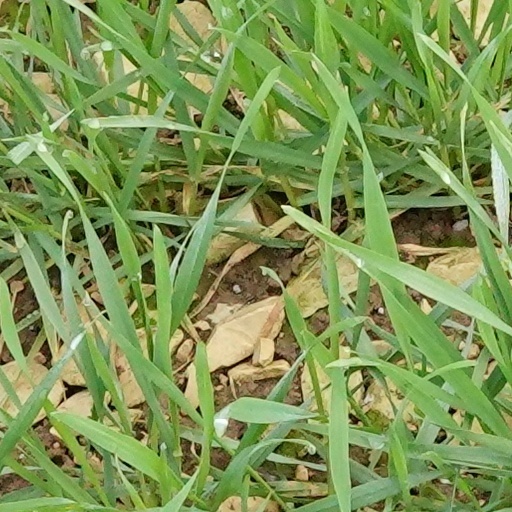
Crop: wheat